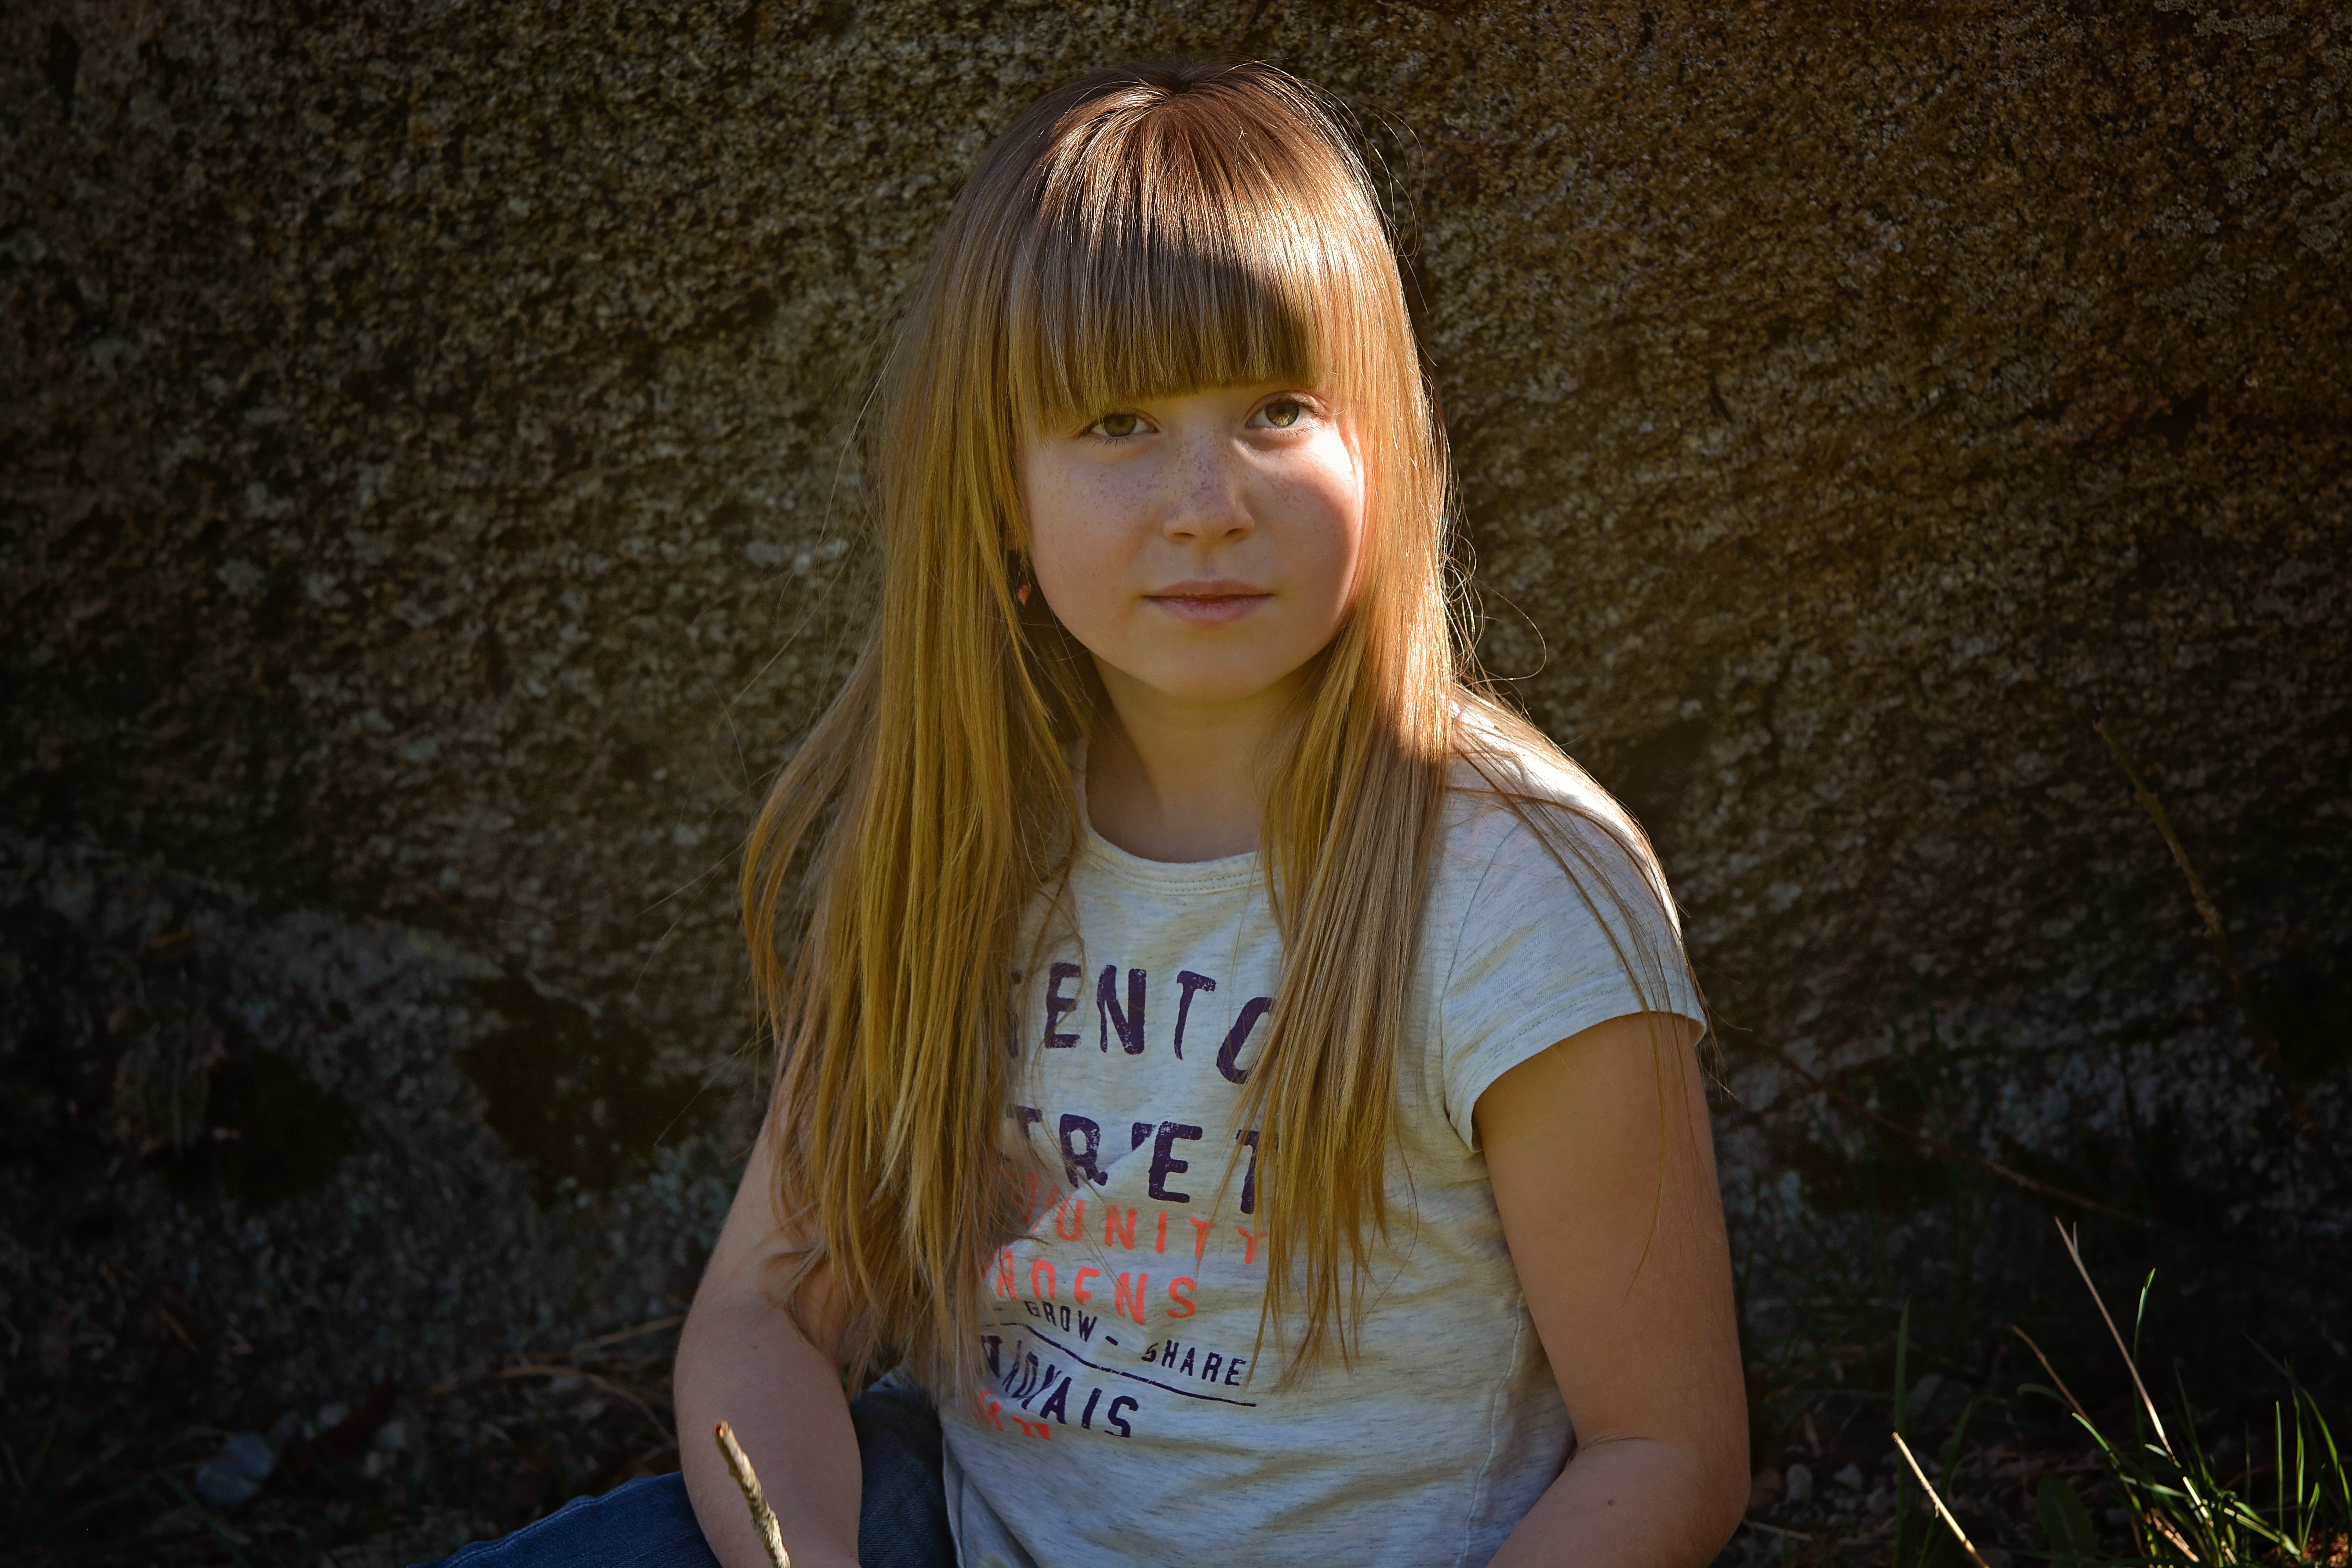
nature, person, girl, hair, photography, view, stone, portrait, model, spring, child, human, fashion, lady, facial expression, season, hairstyle, smile, long hair, face, eye, glasses, skin, beauty, blond, out, emotion, photo shoot, portrait photography